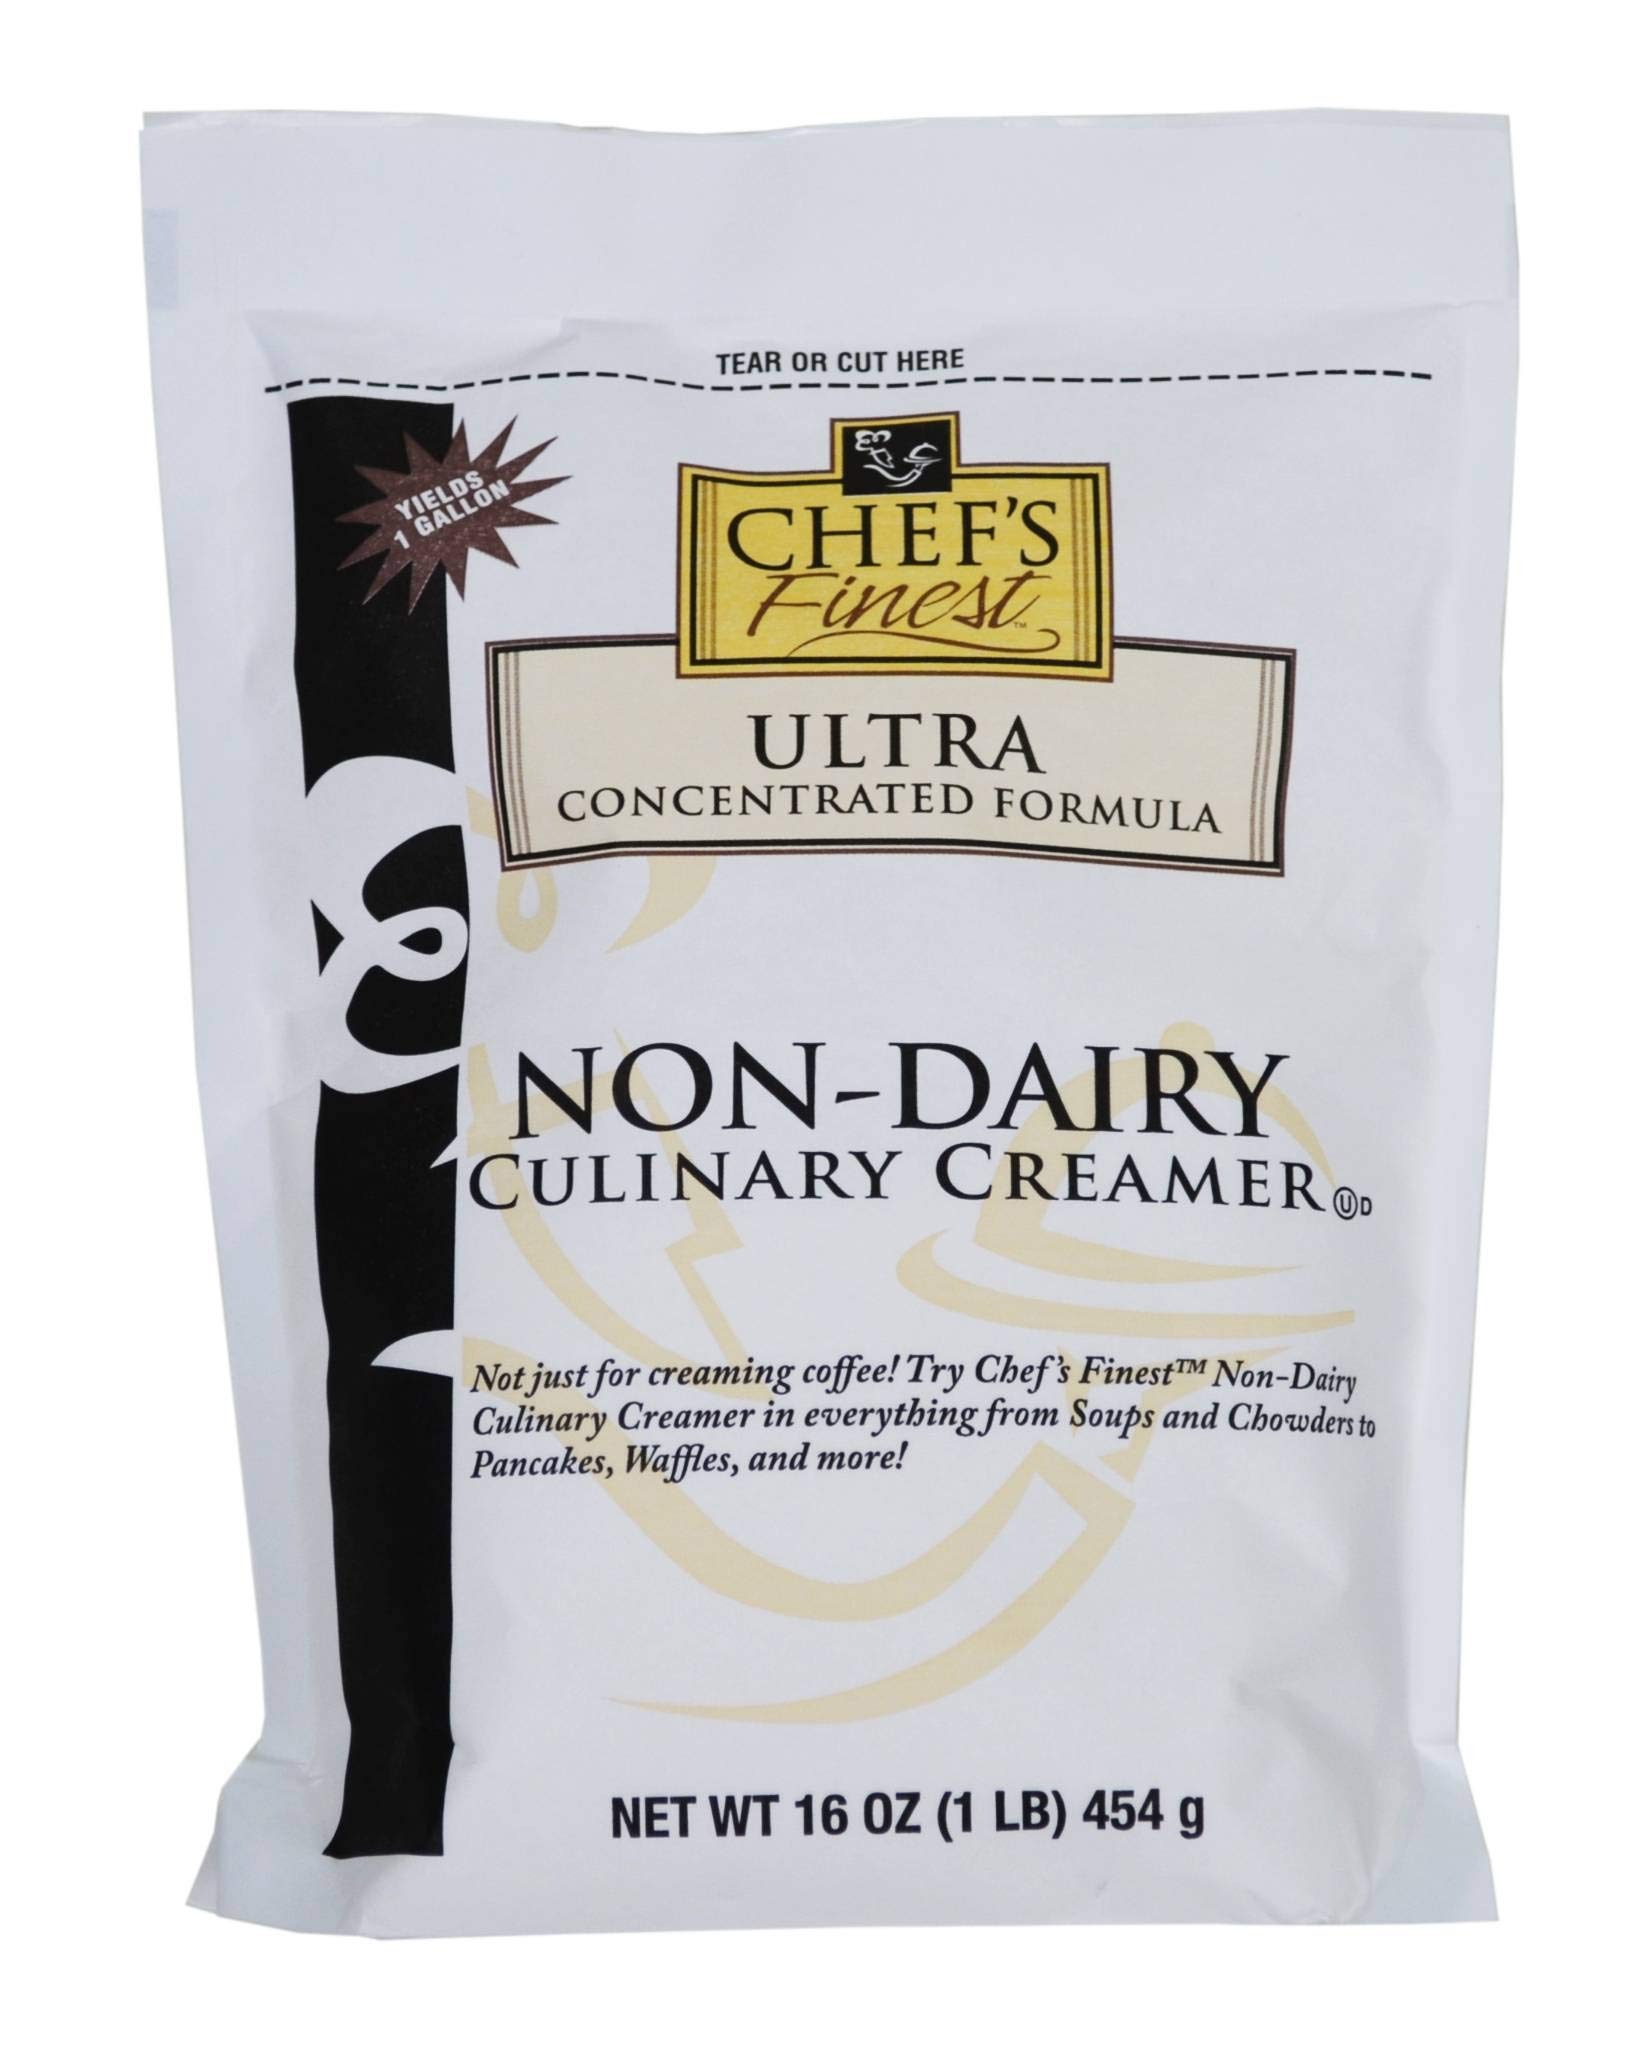
Item Name: Durkee Cajun Seasoning -22 oz. container, 6 per case
Product Description: Durkee Cajun Seasoning -22 oz. container, 6 per case A hot pungent blend of peppers, garlic, spices herbs and salt that brings a true Cajun flavor to foods. It is brownish-red in color and similar in size and consistency to seasoning salt. Eliminated blending your own cajun seasoning. Durkerr Cajun Seasoning provides a convienent and cost efficient seasoning. Add anywhere a hot and spicy flavor is desired. Works wonders in rice, gumbos, creoles and stews. Excellent for blackend fish, meat and poultry dishes. Use to in creating a "Cajun Grilled Chicken Sandwick" or "Cajun Prime Rib". To use, sprinkle on fodds, use to season marniades or add to traditional Cajun recipes.
Value: 6.0
Unit: Count

Price: 20.93